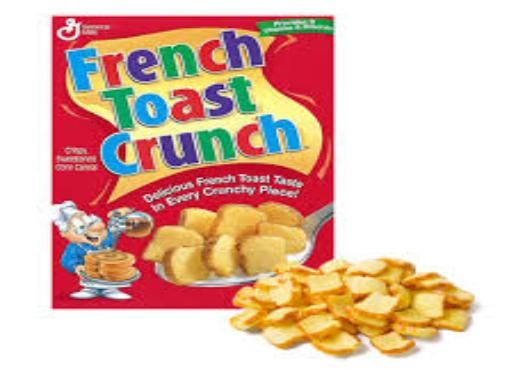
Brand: French Toast Crunch
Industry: Food